Caesaraugusta

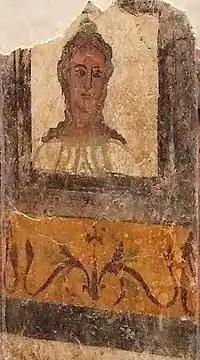
Mural painting representing a muse from the time of Hadrian (117-138), found at 5-7 San Agustin Street.

It is still a period of emerging economy, as can be attested by the completion of the road leading to the capital of Lusitania, Augusta Emerita.